Second Battle of Szolnok

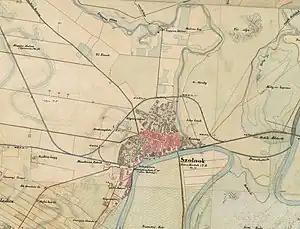
Map of Szolnok on the middle of the 19th century

On Szolnok's southeastern exit, along the right bank of the Tisza, Karger's troops were deployed as it follows. On the left, the 3rd Battalion of the 3rd Infantry Regiment (13-16th Companies) and the 1st squadron of the 5th Kaiserjäger Battalion (the 1st company, and half of the 2nd company), in the center was the 2nd battalion of the 7th Border Guard Infantry Regiment (the 7th-8th and the 11th-12. companies) and the 3rd battalion of the 11th Border Guard Infantry Regiment (13.-16th companies; 3.5 companies in total), while the 3rd Dragoon Regiment (Major's Squadron and one company of the Lieutenant-Colonel's Squadron) was in the right flank in the first line and the Ban's Hussars (Colonel's Squadron) in the second line. In front of the left wing, in the ditch of the St. John's Chapel Hill, the 1st twelve-pounder half-battery (2 guns), and in the center the 5th six-pounder infantry half-battery (3 guns) and the 1st six-pounder cavalry battery (6 guns) were positioned. The infantry deployed in company columns (formed by half squadrons) secured by skirmisher lines, while the cavalry formed up in squadrons, one behind the other. The bridgehead was defended by 3 platoons of the 18th Company of the 3rd Infantry Regiment and 2 platoons of the 2nd Company of the 5th Kaiserjäger Battalion, plus the other half of the 5th Six Pounder Infantry Battery (3 guns). The gun emplacement in the fort probably contained a 12-pounder gun, and the dismantled bridge over the Zagyva River, which was leading to the eastern bank, was secured by the 4th Platoon of the 18th Company. At the northern bridgehead of the Tisza bridge stood the 7th and half of the 16th company of the K.u.K. sappers. The entrances to the town at the bank of the Tisza were probably covered by a platoon of the 1st company of the Lieutenant-Colonel's Squadron of the Ban's Hussar Regiment, and along the Zagyva, at another dismantled bridge was a platoon of the Lieutenant-Colonel's Squadron of Dragoons. The other entrances to the city and the bridges of the drainage ditch were probably defended by the rest of the infantry (2.5 companies of the 7th and 11th Border Guard Infantry Regiments), while the 17th Company of the 3rd Infantry Regiment guarded the ammunition and baggage. 3 platoons of the other company of the Lieutenant Colonel's Squadron of the Dragoons (and probably 3 platoons of the 1st company of the Lieutenant Colonel’ Squadron of the Ban's Hussars) remained in the center of the town as a standby reserve. In any case, the mobilization went smoothly: within a quarter of an hour, or at most a half an hour after the alarm was sounded, all units were in their designated positions.